William Anders

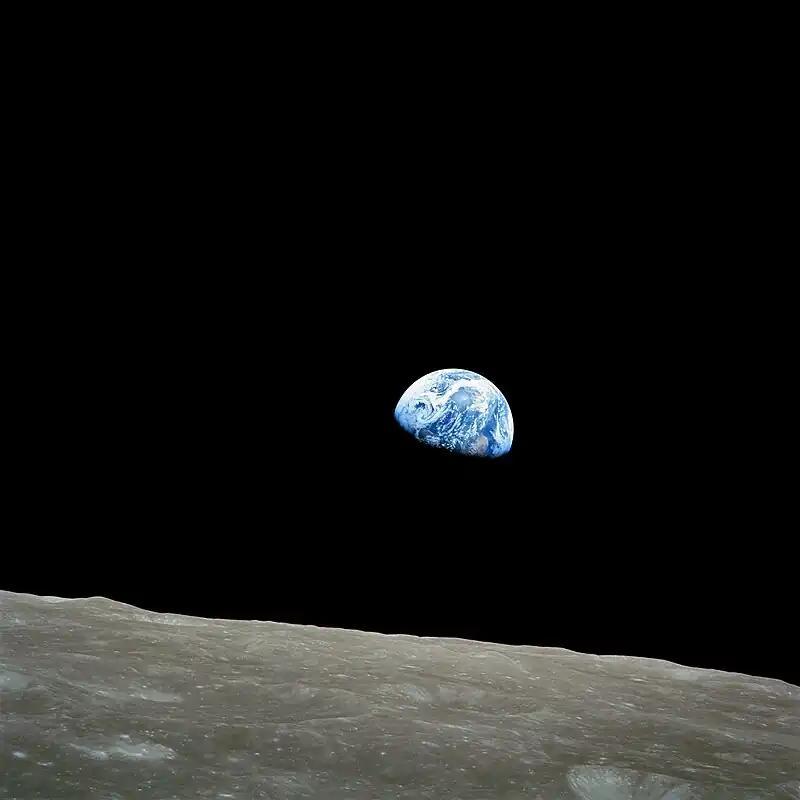
"Earthrise", taken by Anders on 24 December 1968

In December 1968, Anders flew on the Apollo 8 mission, the first mission where humans traveled beyond low-Earth orbit, and the first crewed flight to reach and orbit the Moon. When the spacecraft came out from behind the Moon for its fourth pass across the front, the crew witnessed an "Earthrise" for the first time in human history. NASA's Lunar Orbiter 1 had taken the first picture of an Earthrise from the vicinity of the Moon, on 23 August 1966.